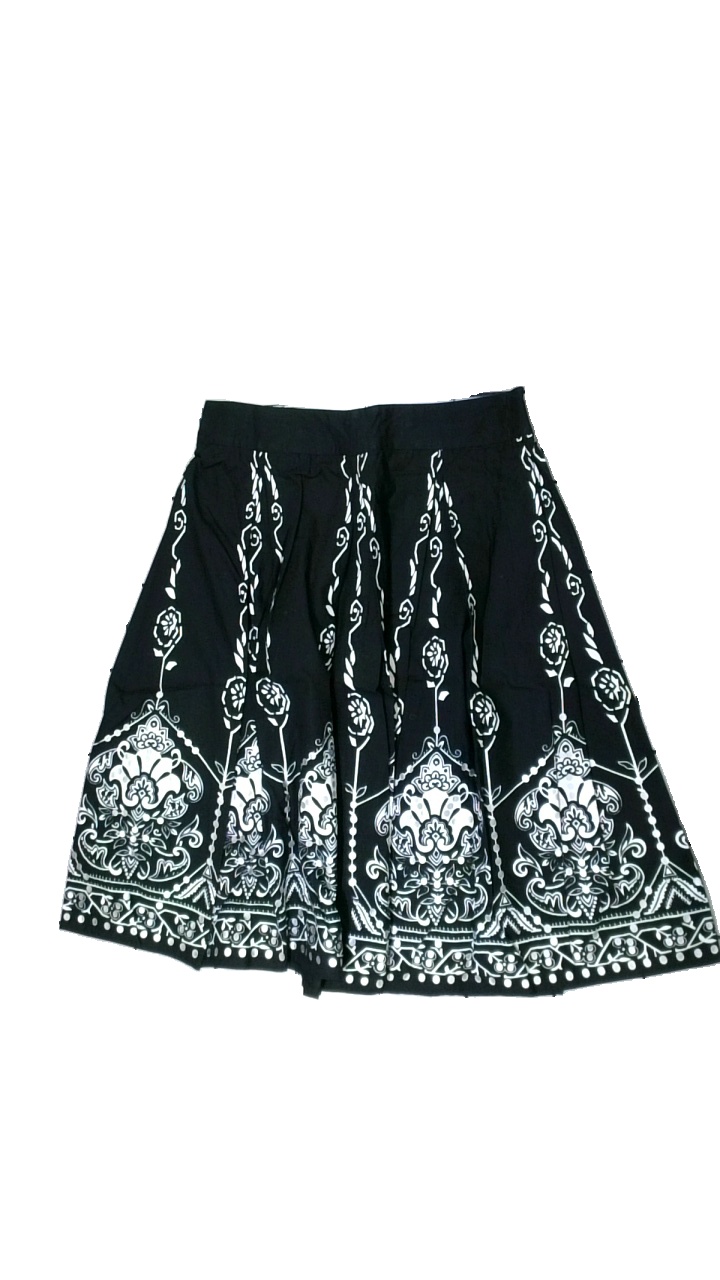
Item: Skirt (Ladies)
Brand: Vernazza
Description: svart kjol med vita blommor
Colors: White, Black
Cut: Regular
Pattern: Floral print
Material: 100% cotton
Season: All
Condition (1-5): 5
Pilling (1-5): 5
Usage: Reuse
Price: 50-100